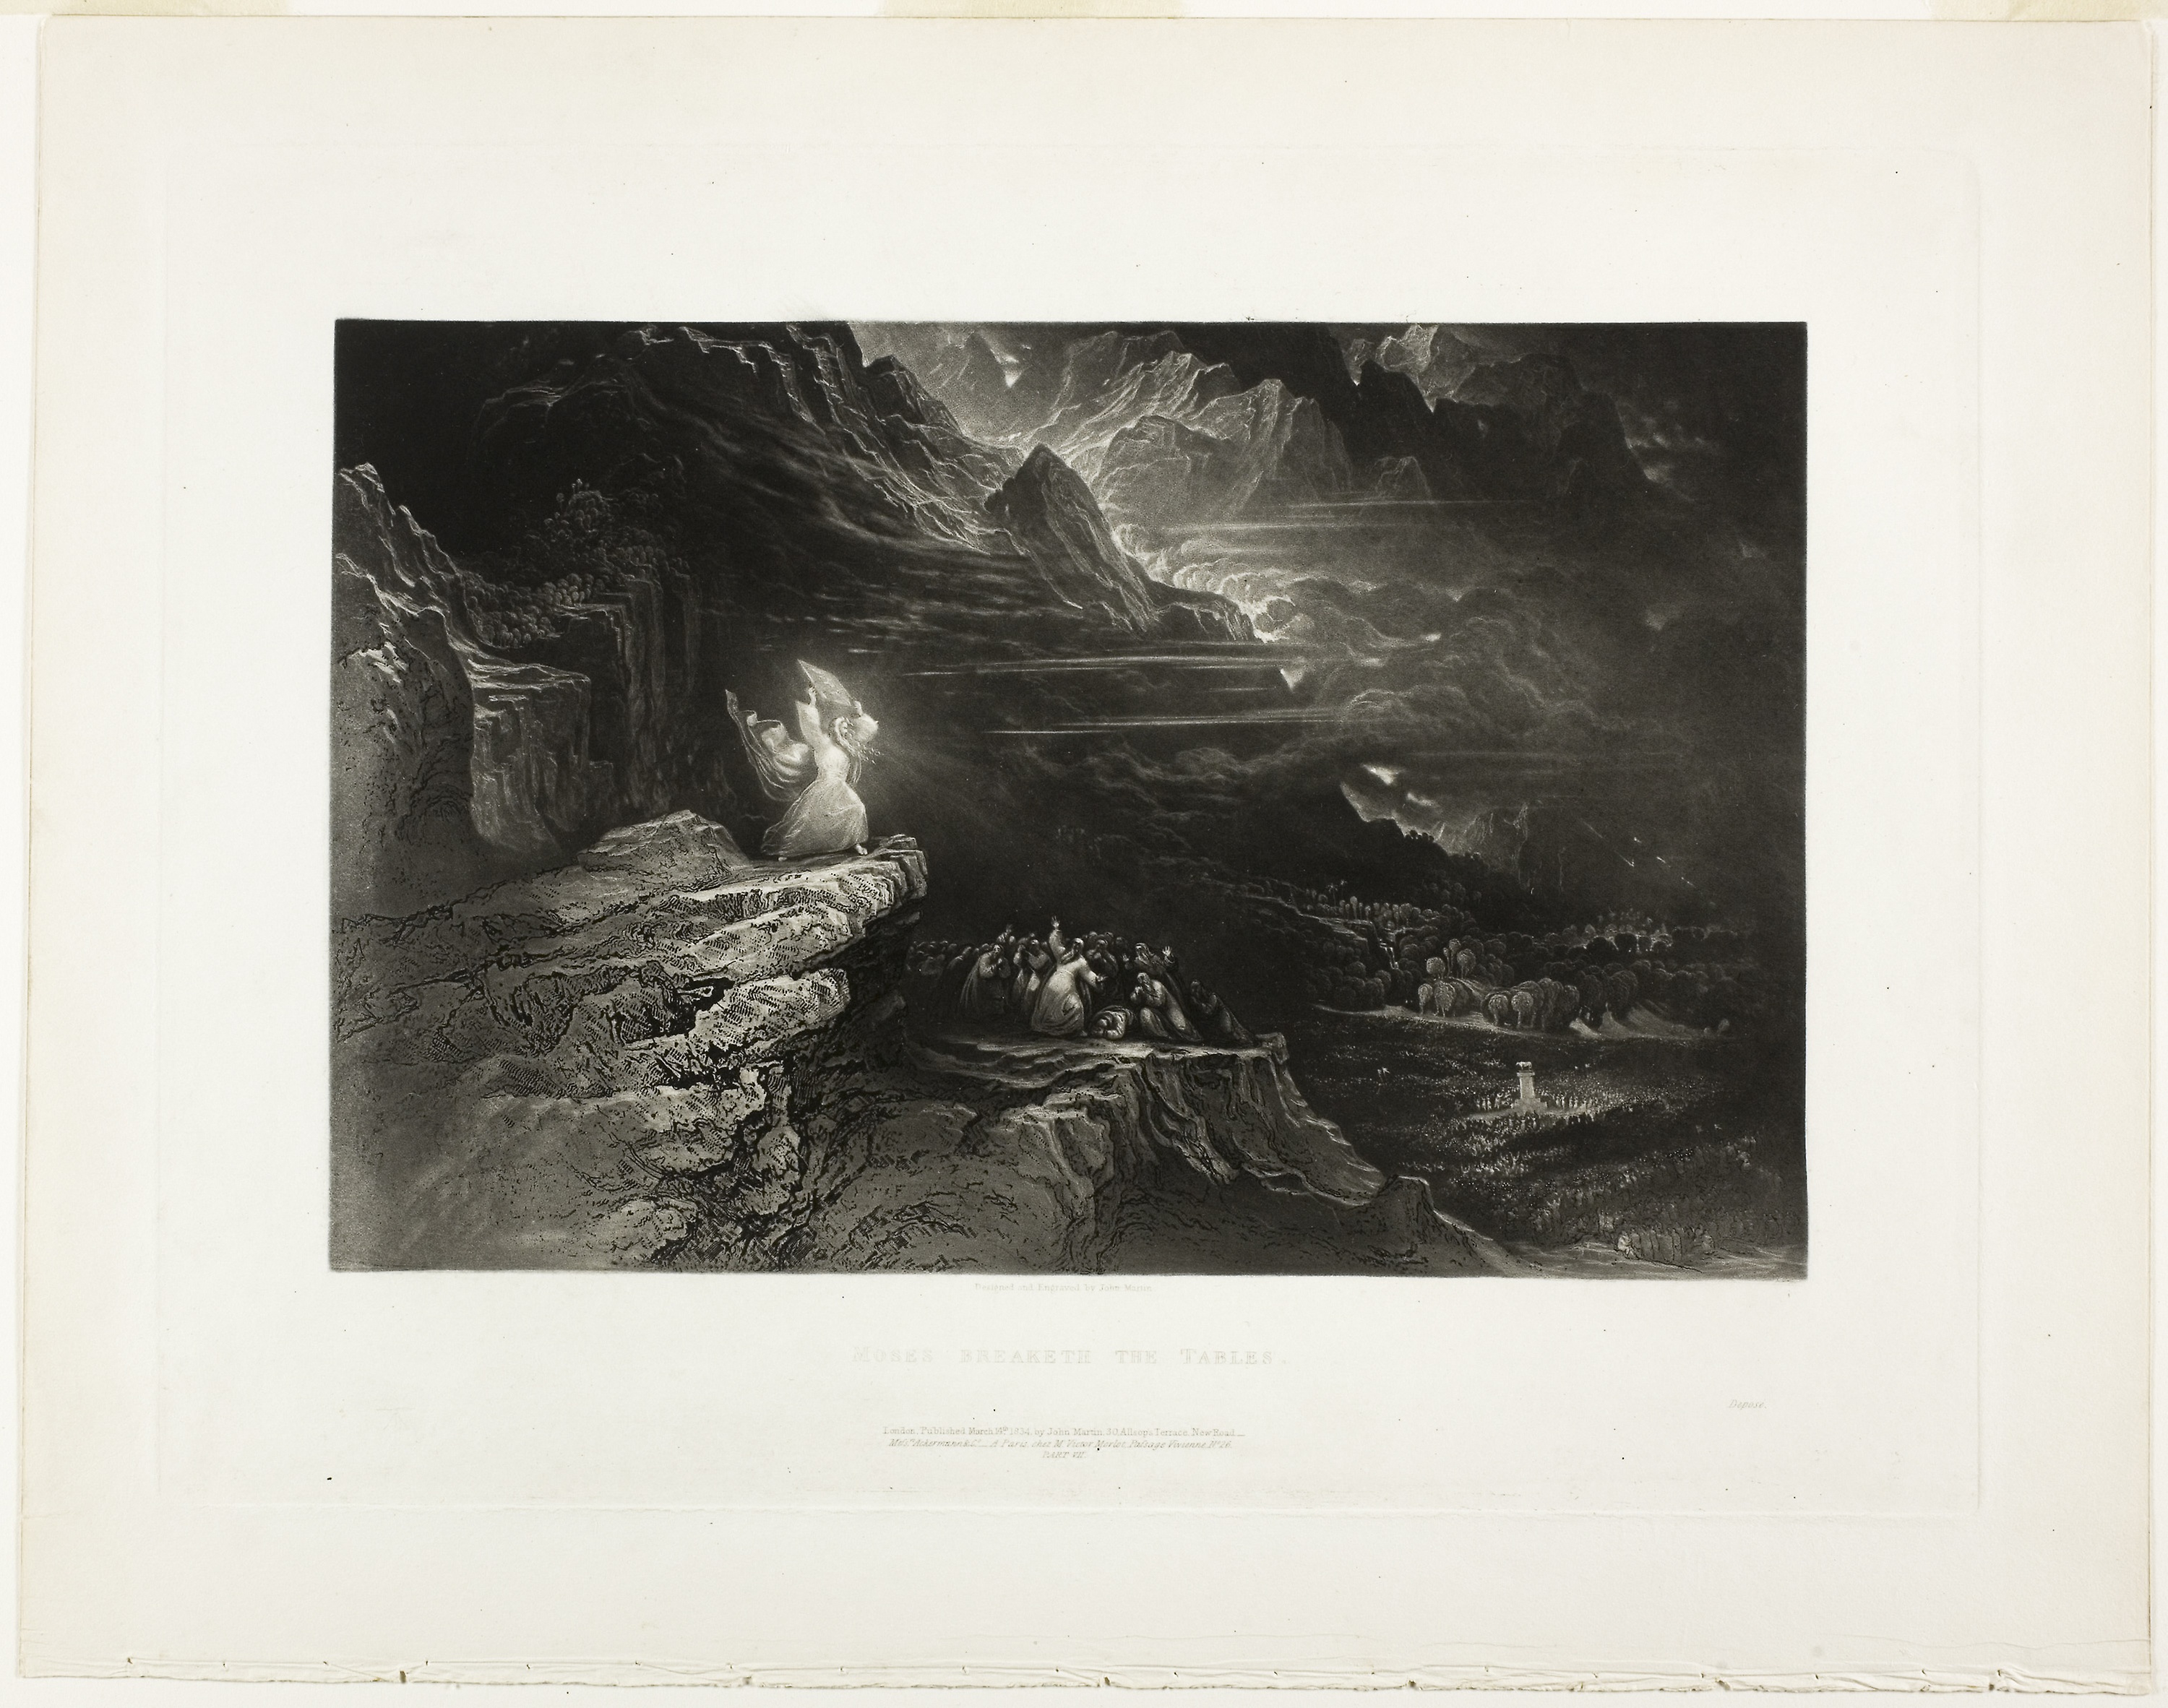
photograph, picture frame, black and white, art, stock photography, artwork, modern art, monochrome, painting, visual arts